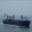
Label: ship